Nandigram violence

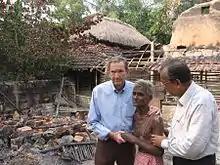
Condition of the village after the violence

Nandigram Violence refers to the violence in Nandigram, West Bengal, India, in 2007 due to the land acquisition for a project taken up by the Left Front-led Government of West Bengal to create a chemical hub, a type of special economic zone (SEZ). The policy led to an emergency in the region, and 14 people died in a police shooting.